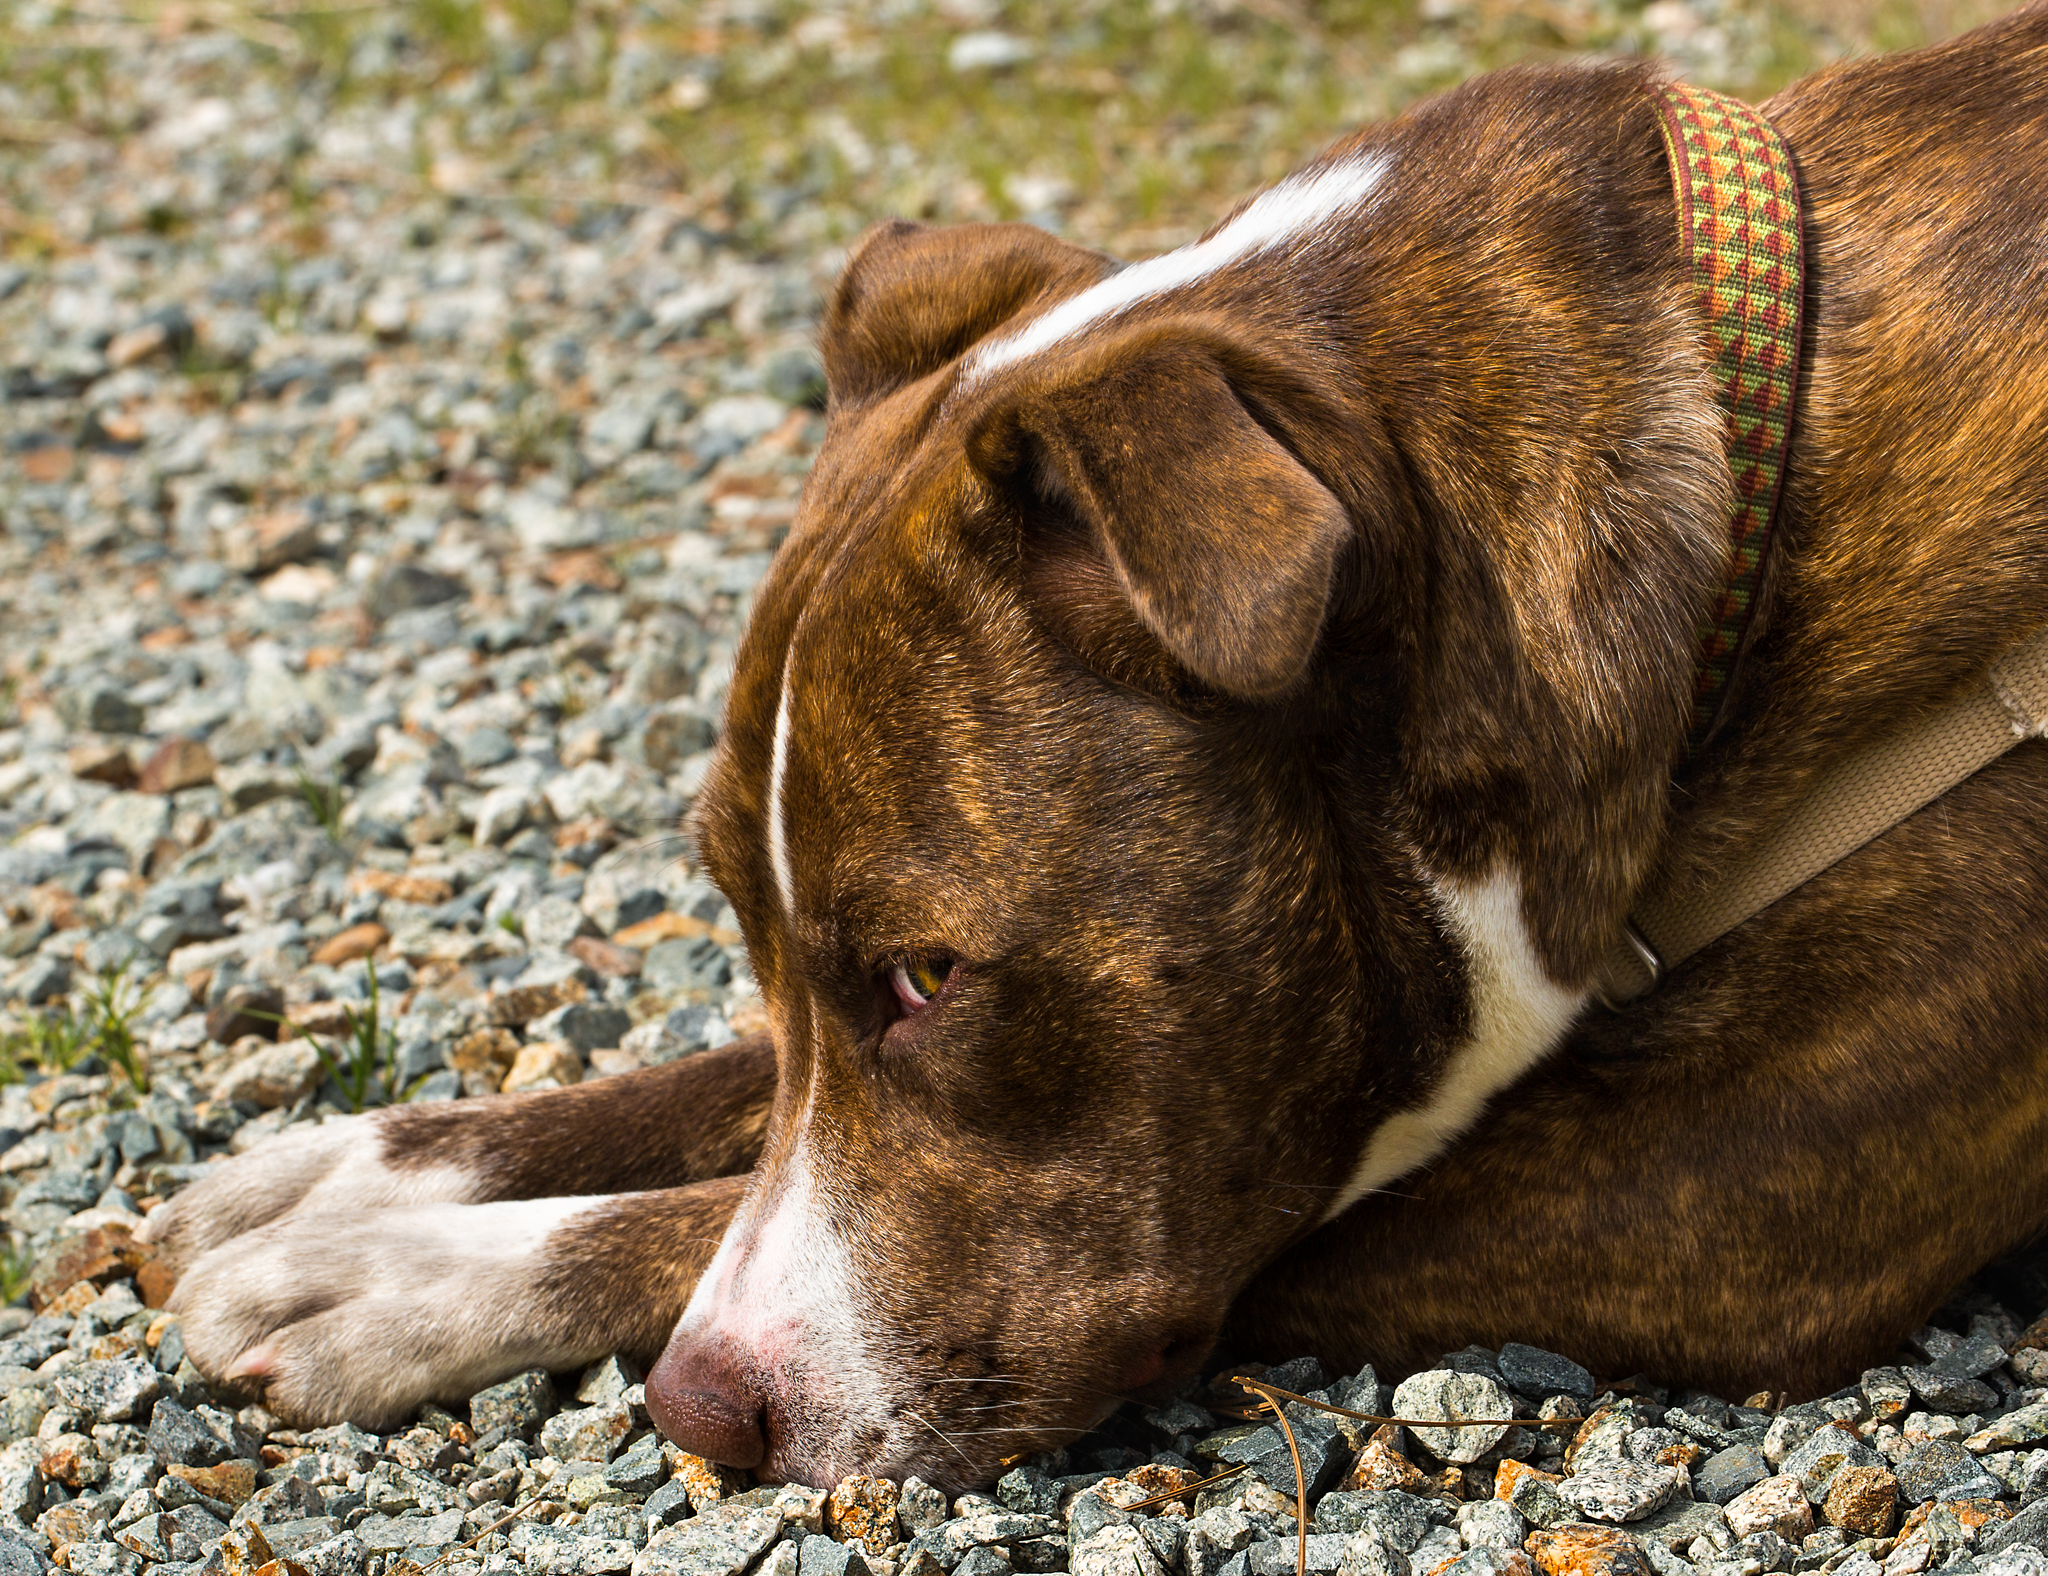
puppy, dog, animal, waiting, pet, portrait, mammal, bulldog, look, vertebrate, expression, stay, dog breed, terrier, pit bull, eevah, unhappy, 6ws, resentment, 21116, dog like mammal, olde english bulldogge, american pit bull terrier